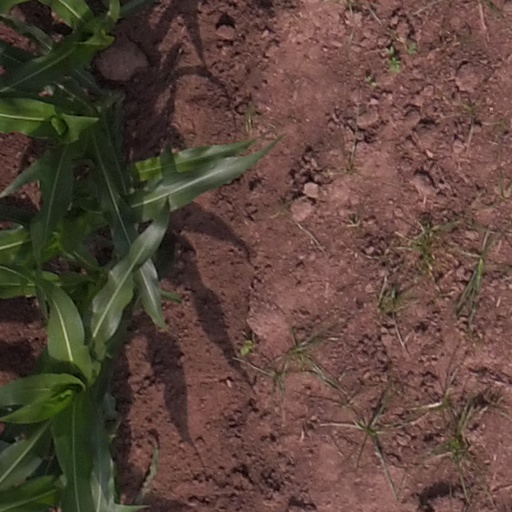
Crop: maize; corn